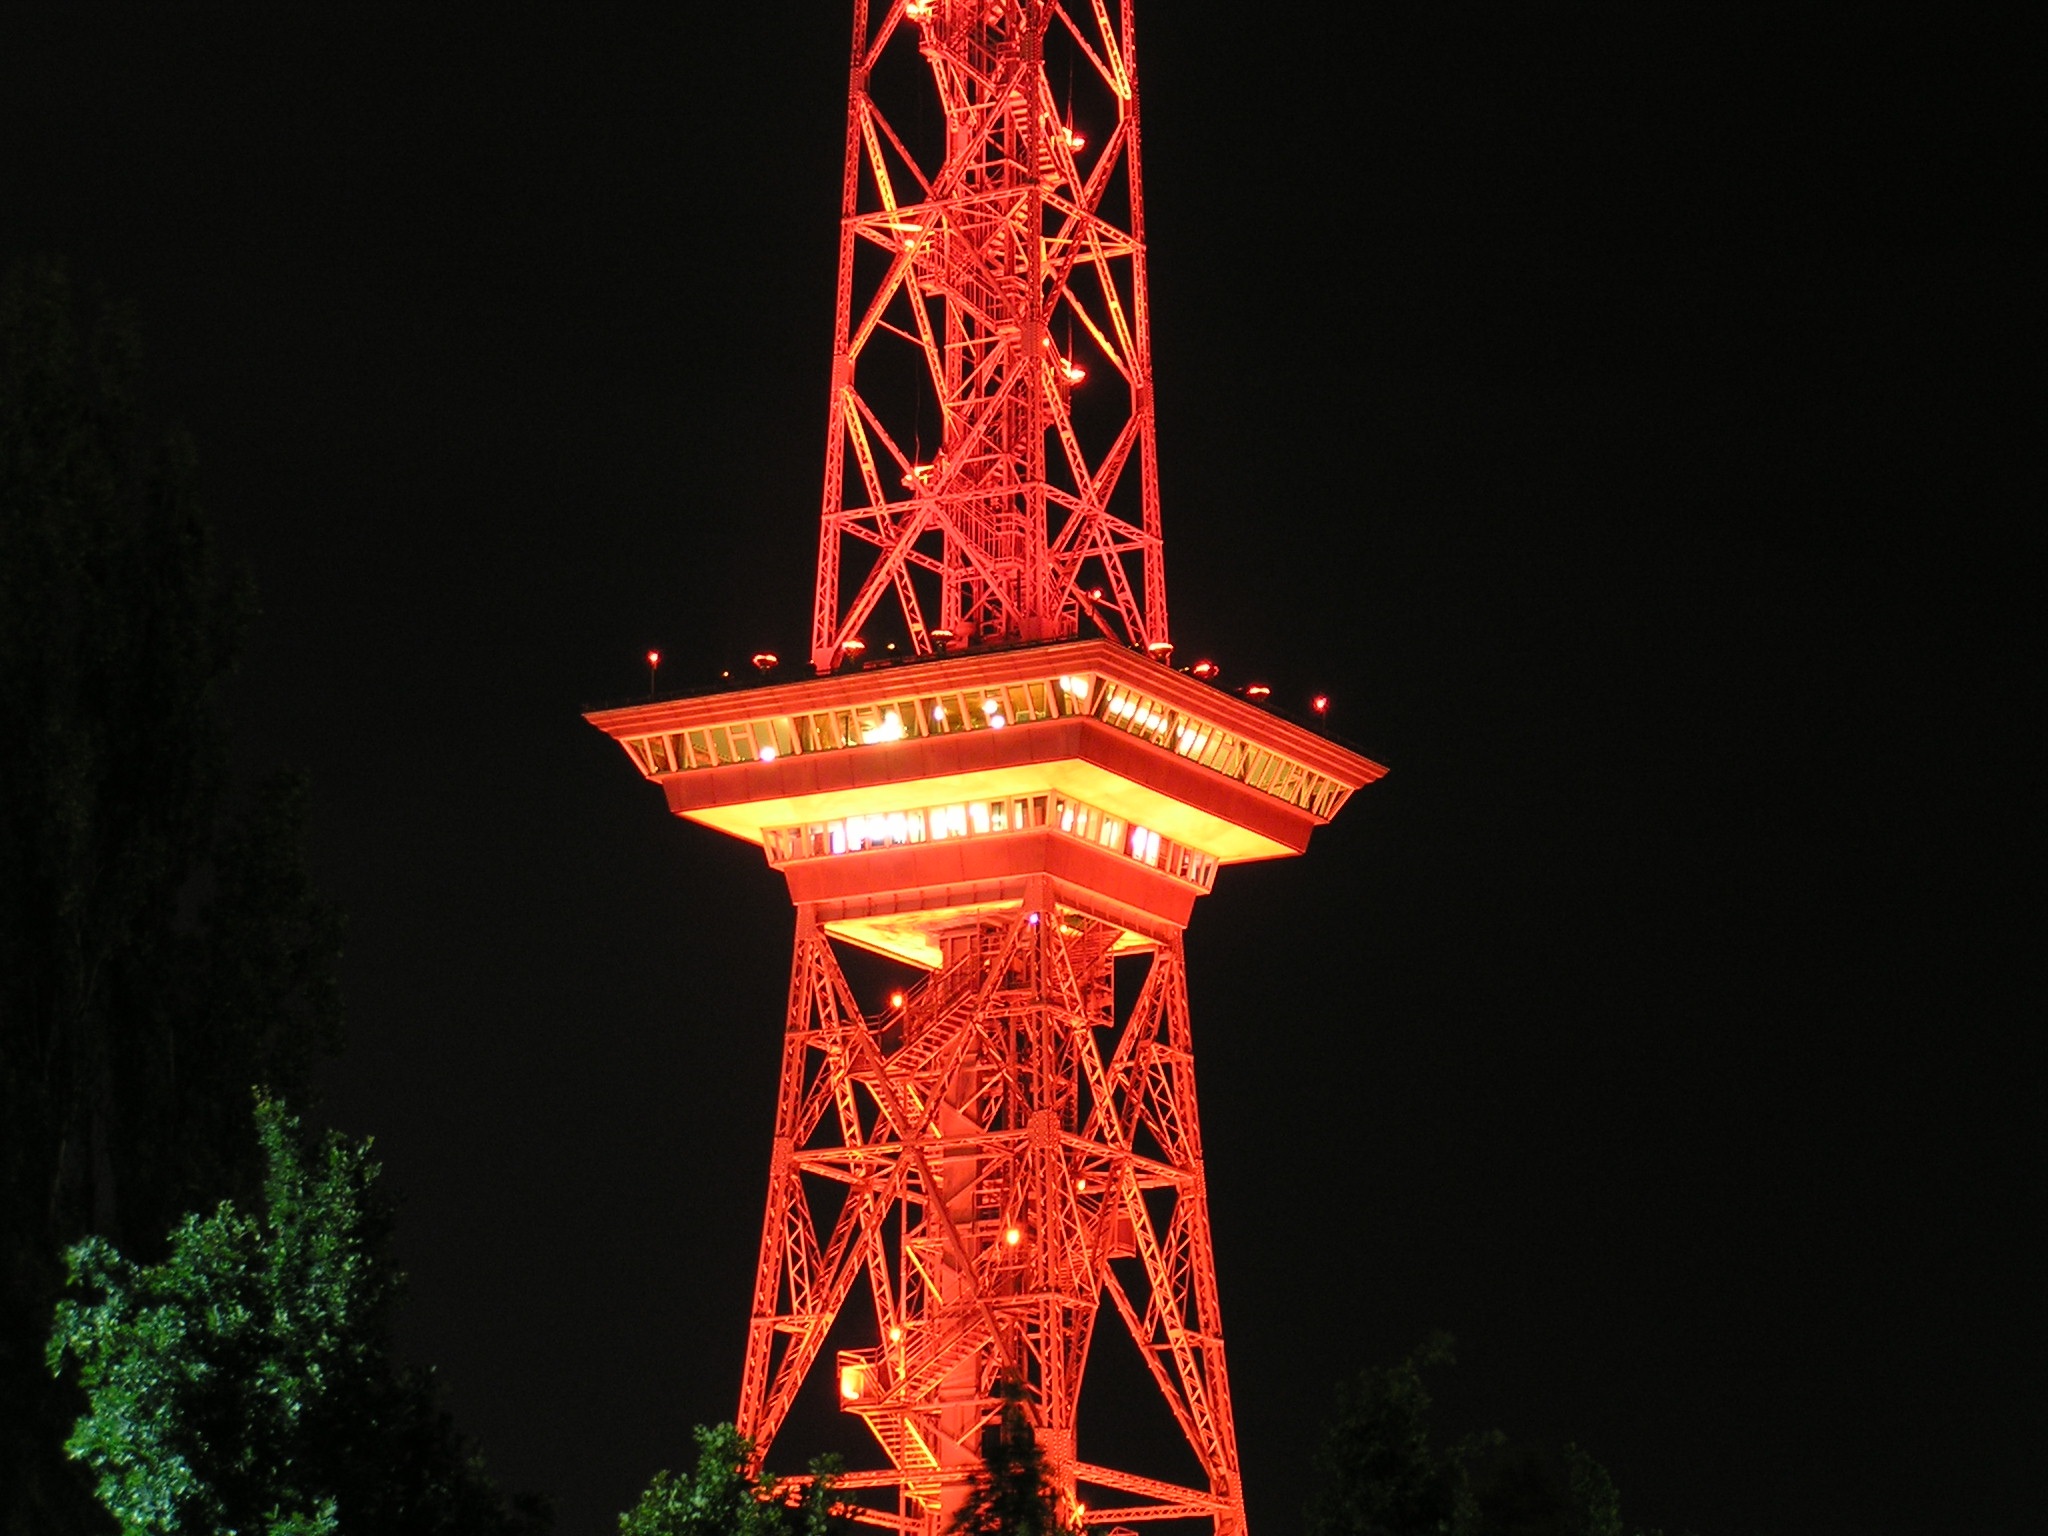
night, red, tower, landmark, signage, lighting, illuminated, berlin, radio tower